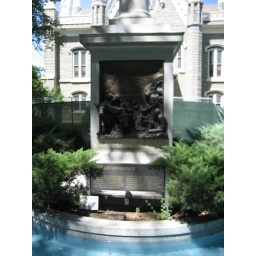
The same type of bird that shits all over my car in Seattle is the Utah state bird.